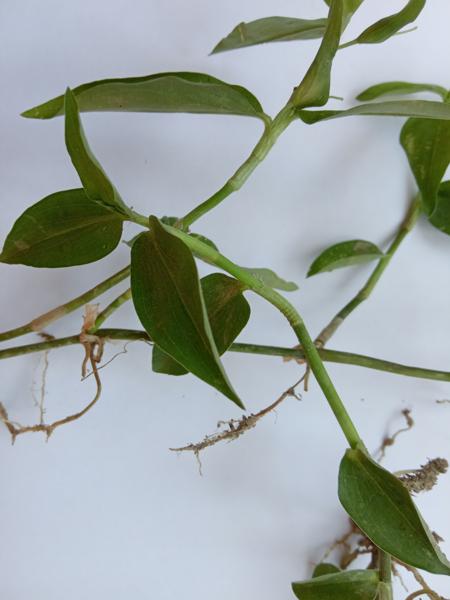
Weed species: Commelina benghalensis